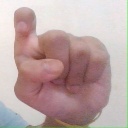
अक्षर: इ